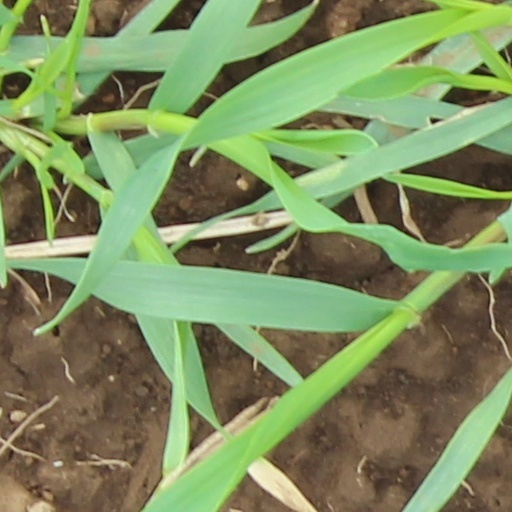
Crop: wheat